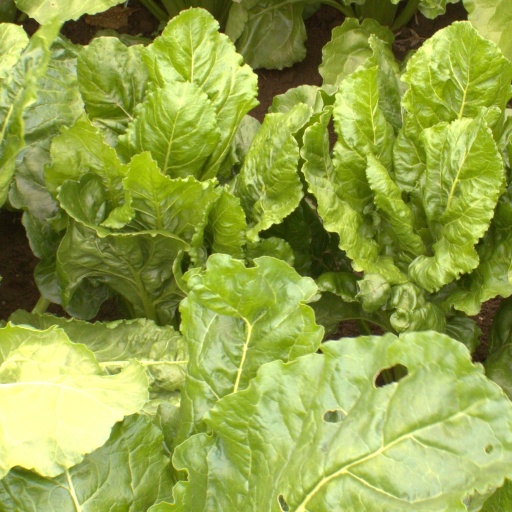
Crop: sugar beet